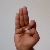
The image shows a hand gesture representing the letter 'F' in Indian Sign Language.